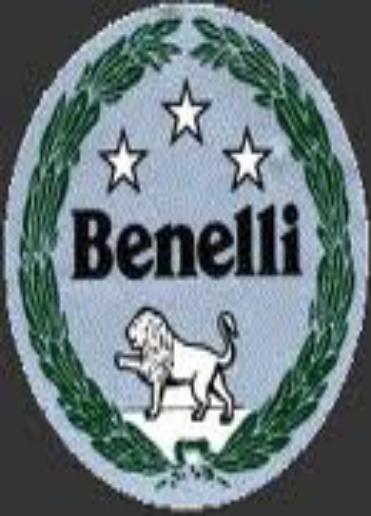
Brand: Benelli
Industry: Transportation